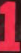
Number: 1